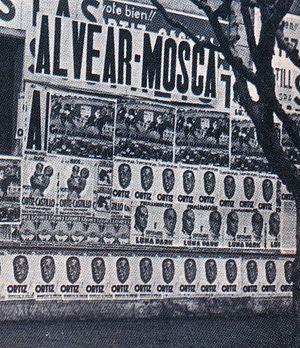
Cet article recense les élections ayant eu lieu durant l'année 1937. Il inclut les élections législatives et présidentielles nationales dans les États souverains, ainsi que les référendums au niveau national.